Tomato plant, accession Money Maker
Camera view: horizontal (90 deg, fisheye); turntable rotation: 60 degrees
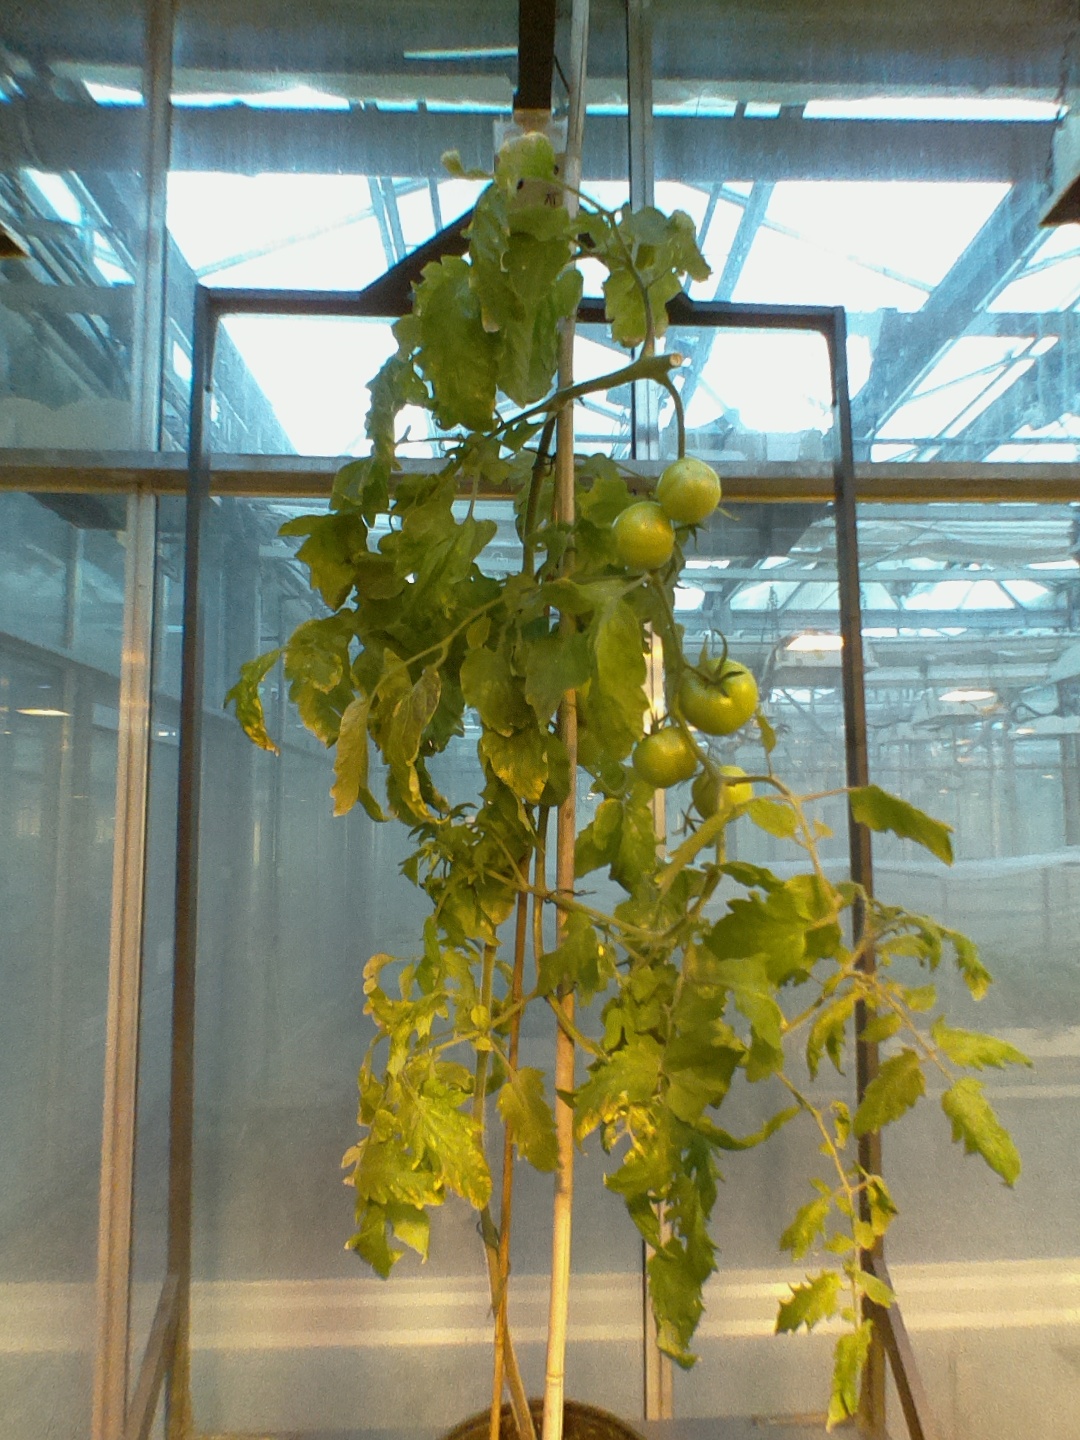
BBCH growth stage 79: 90% -100% of final fruit size